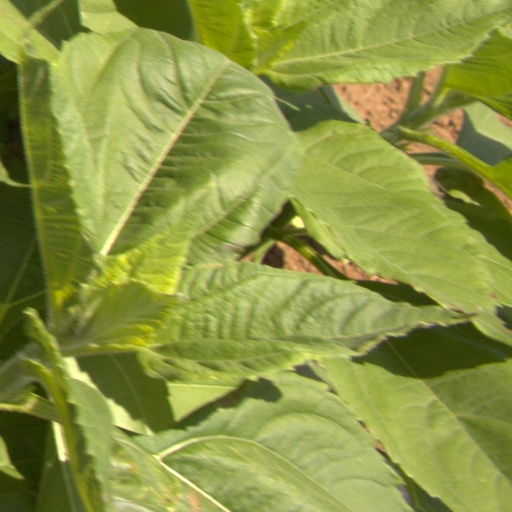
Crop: Jerusalem artichoke